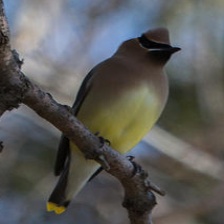
Species: CEDAR WAXWING
Scientific name: BOMBYCILLA CEDRORUM